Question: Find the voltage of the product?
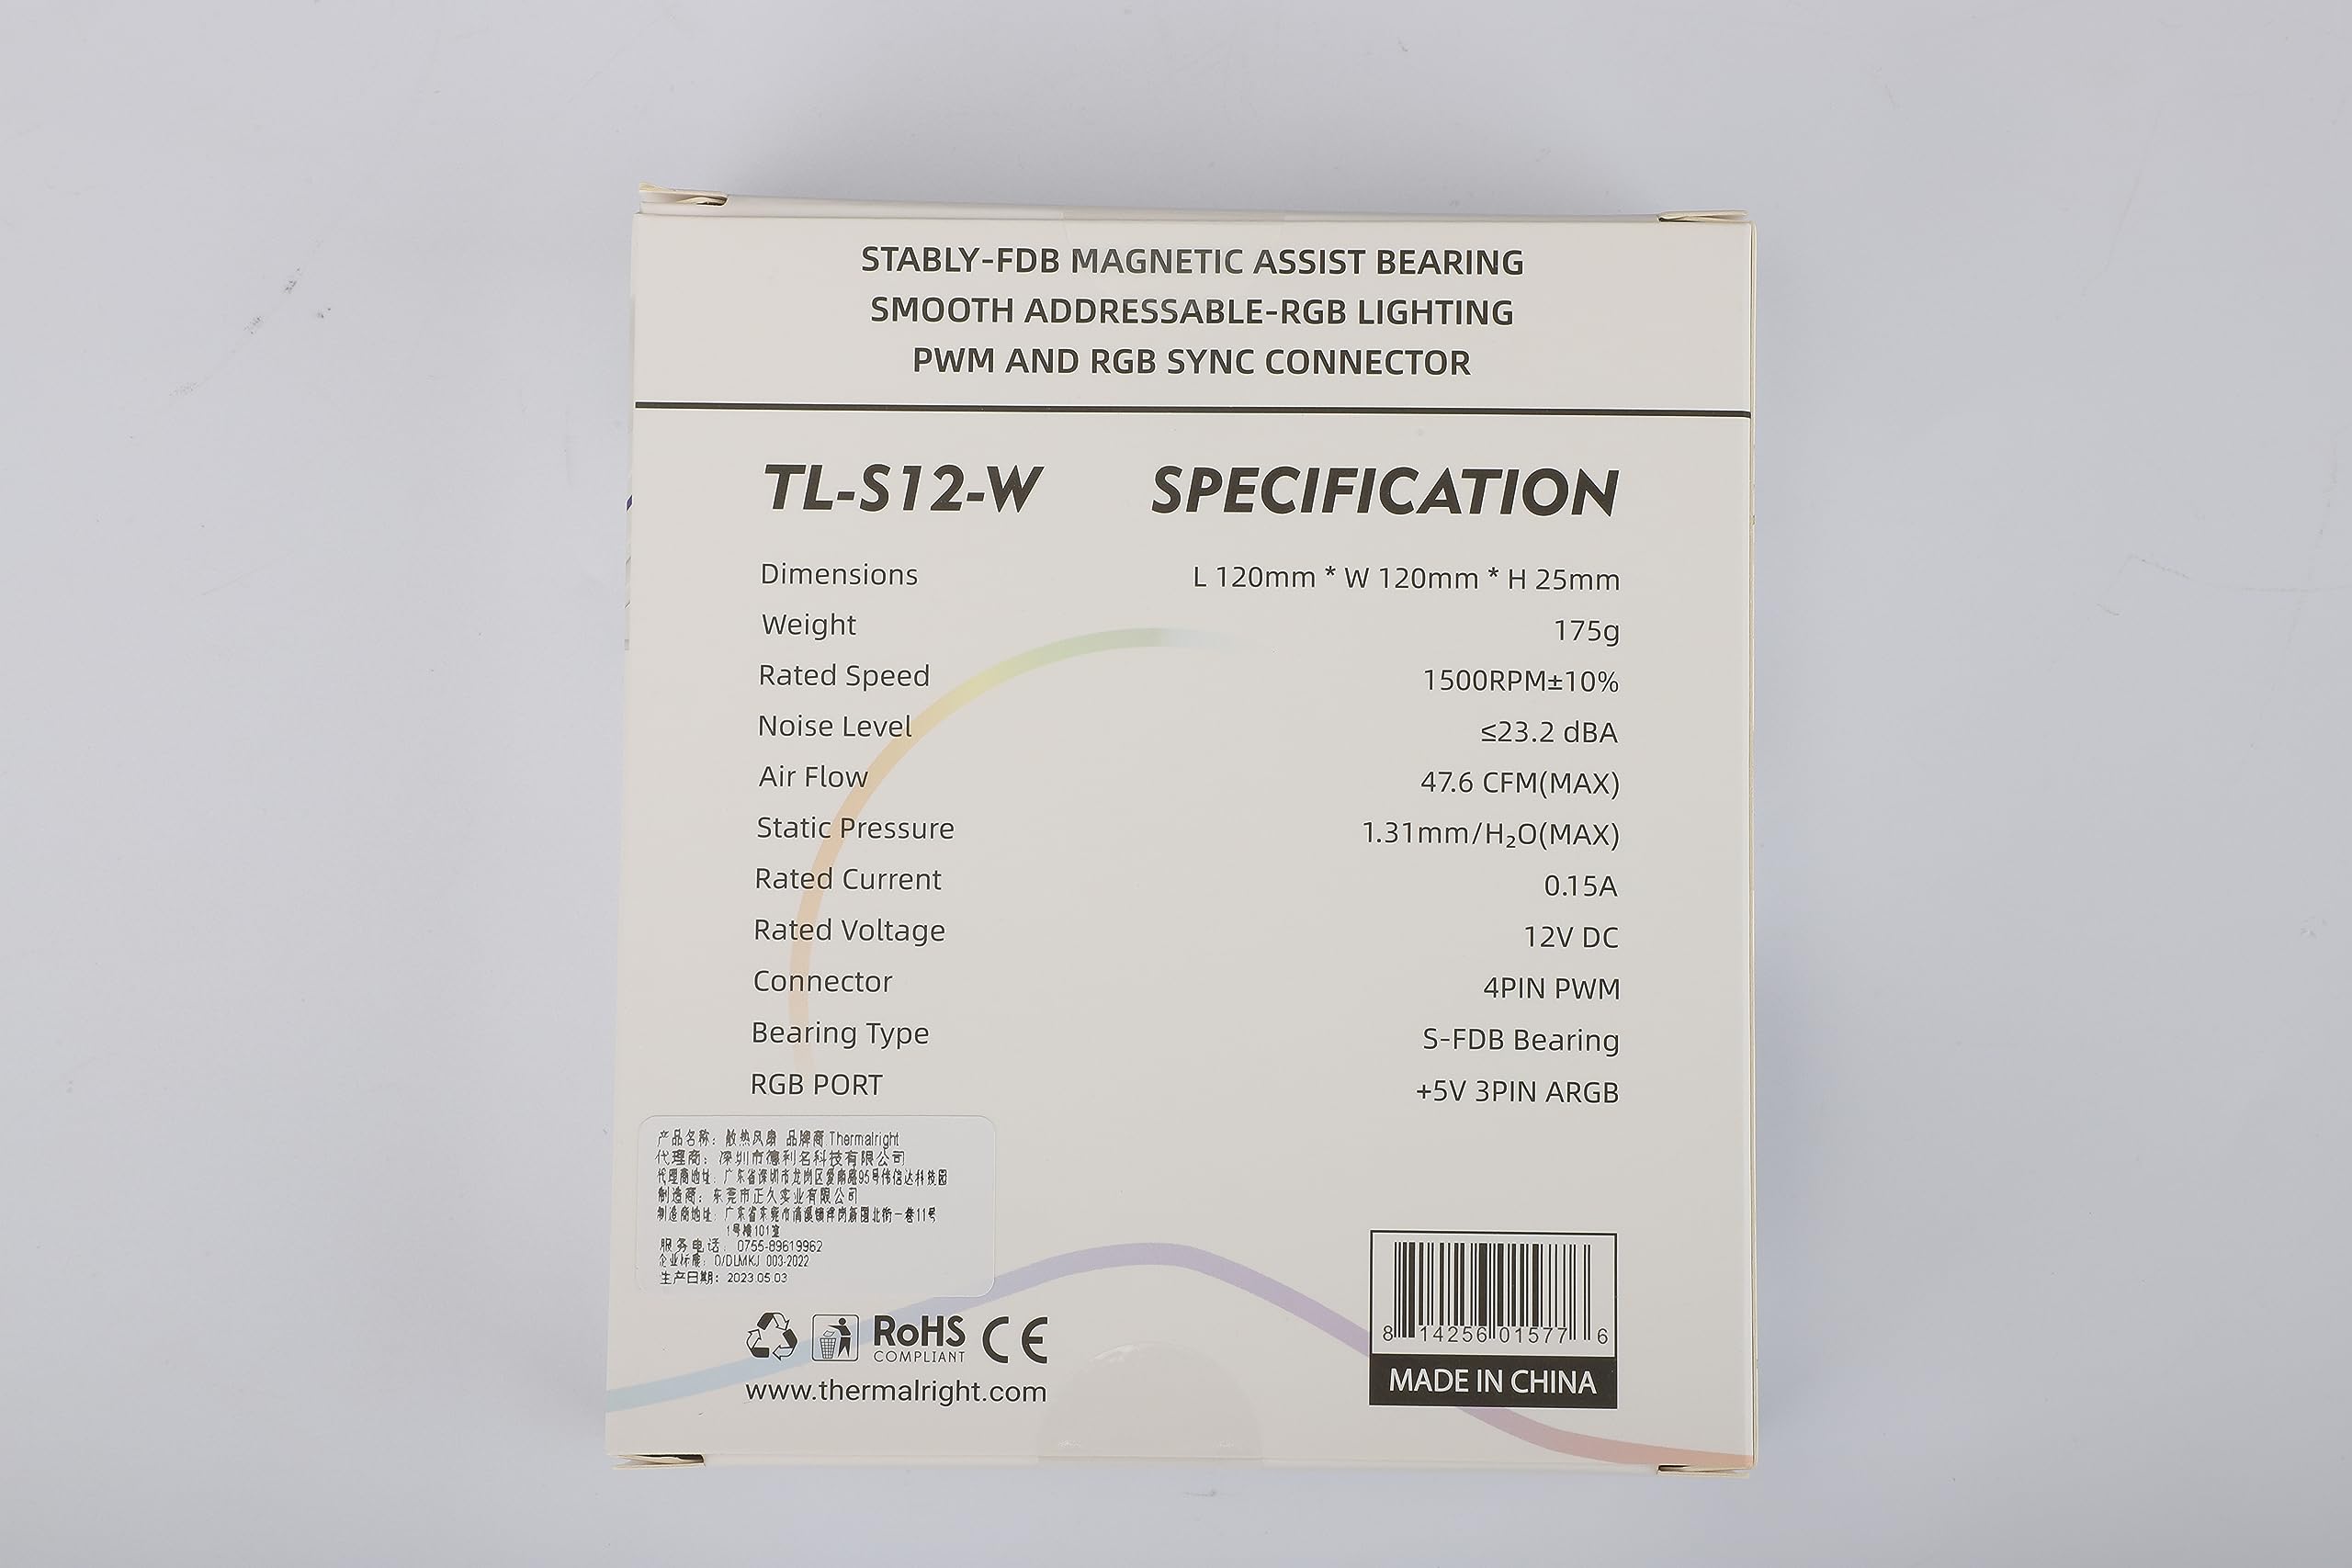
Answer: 12.0 volt